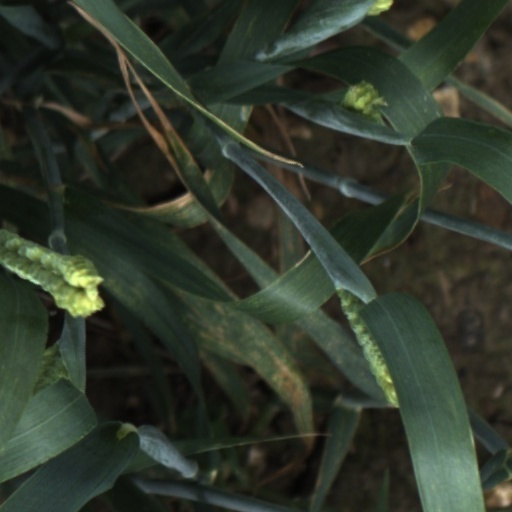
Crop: wheat